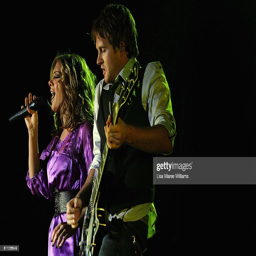
pop artist and artist of the band performs on stage .